Quintus Catius

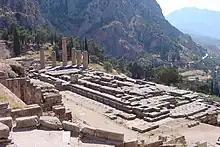
Ruin of the Temple of Apollo at Delphi

In 205, Catius and Marcus Pomponius Matho, who would later become the praetor in charge of the investigation against Pleminius, were sent as Rome's ambassadors to Delphi with gifts to dedicate at the temple. These included a 200-pound gold crown and images ("simulacra") of the spoils seized from Hasdrubal, amounting to 1,000 pounds of silver. This embassy occurred in the context of what Livy characterizes as a sudden attack of religiosity at Rome, which in addition to a consultation with the Sibylline books resulted most famously in the importation of the cult of Cybele to Rome.